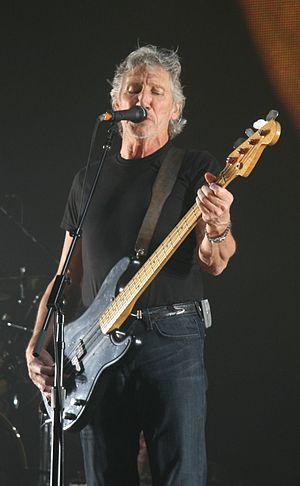
Cette liste des tournées de concerts ayant généré les recettes les plus importantes recense les tournées ayant attiré le plus de spectateurs et généré le plus de recettes. Seules sont recensées ici les tournées ayant généré plus de 100 millions de dollars américains.